Battle of Segesvár

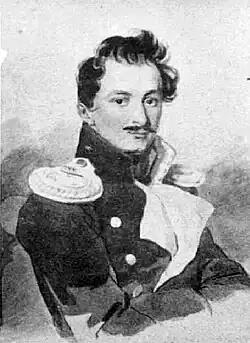
G. Skaryatin

But, without Bem's knowing, the troops from Kolozsvár of Colonel Farkas Kemény on 31 July arrived only in Marosvásárhely, while Dobay was beaten on 30 July by the Russian troops of Major General Dyck at Kőhalom. Initially Bem wanted to march through Székelykeresztúr towards Székelyudvarhely, but when he heard that Lüders was around Segesvár, he turned towards the same direction. However, he sent a battalion to help the division of Székely land under the leadership of colonel Sándor Gál, so at the start of the battle he had only 2400 soldiers. When Bem arrived, he found in Fehéregyháza the Russian vanguard, chasing them out of the village.